Traditional derby

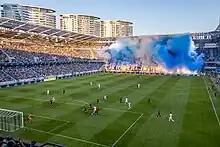
Slovan Bratislava vs FC Spartak Trnava in 2019, at the Tehelné pole

Traditional derby also known as the West-Slovakia derby is the name for the rivalry between the two Slovak football teams ŠK Slovan Bratislava and FC Spartak Trnava. The two teams are the most successful clubs in Slovakia. The game is considered the most prestigious match in the Slovak football calendar.